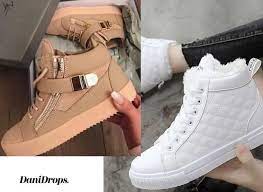
Label: Sneaker